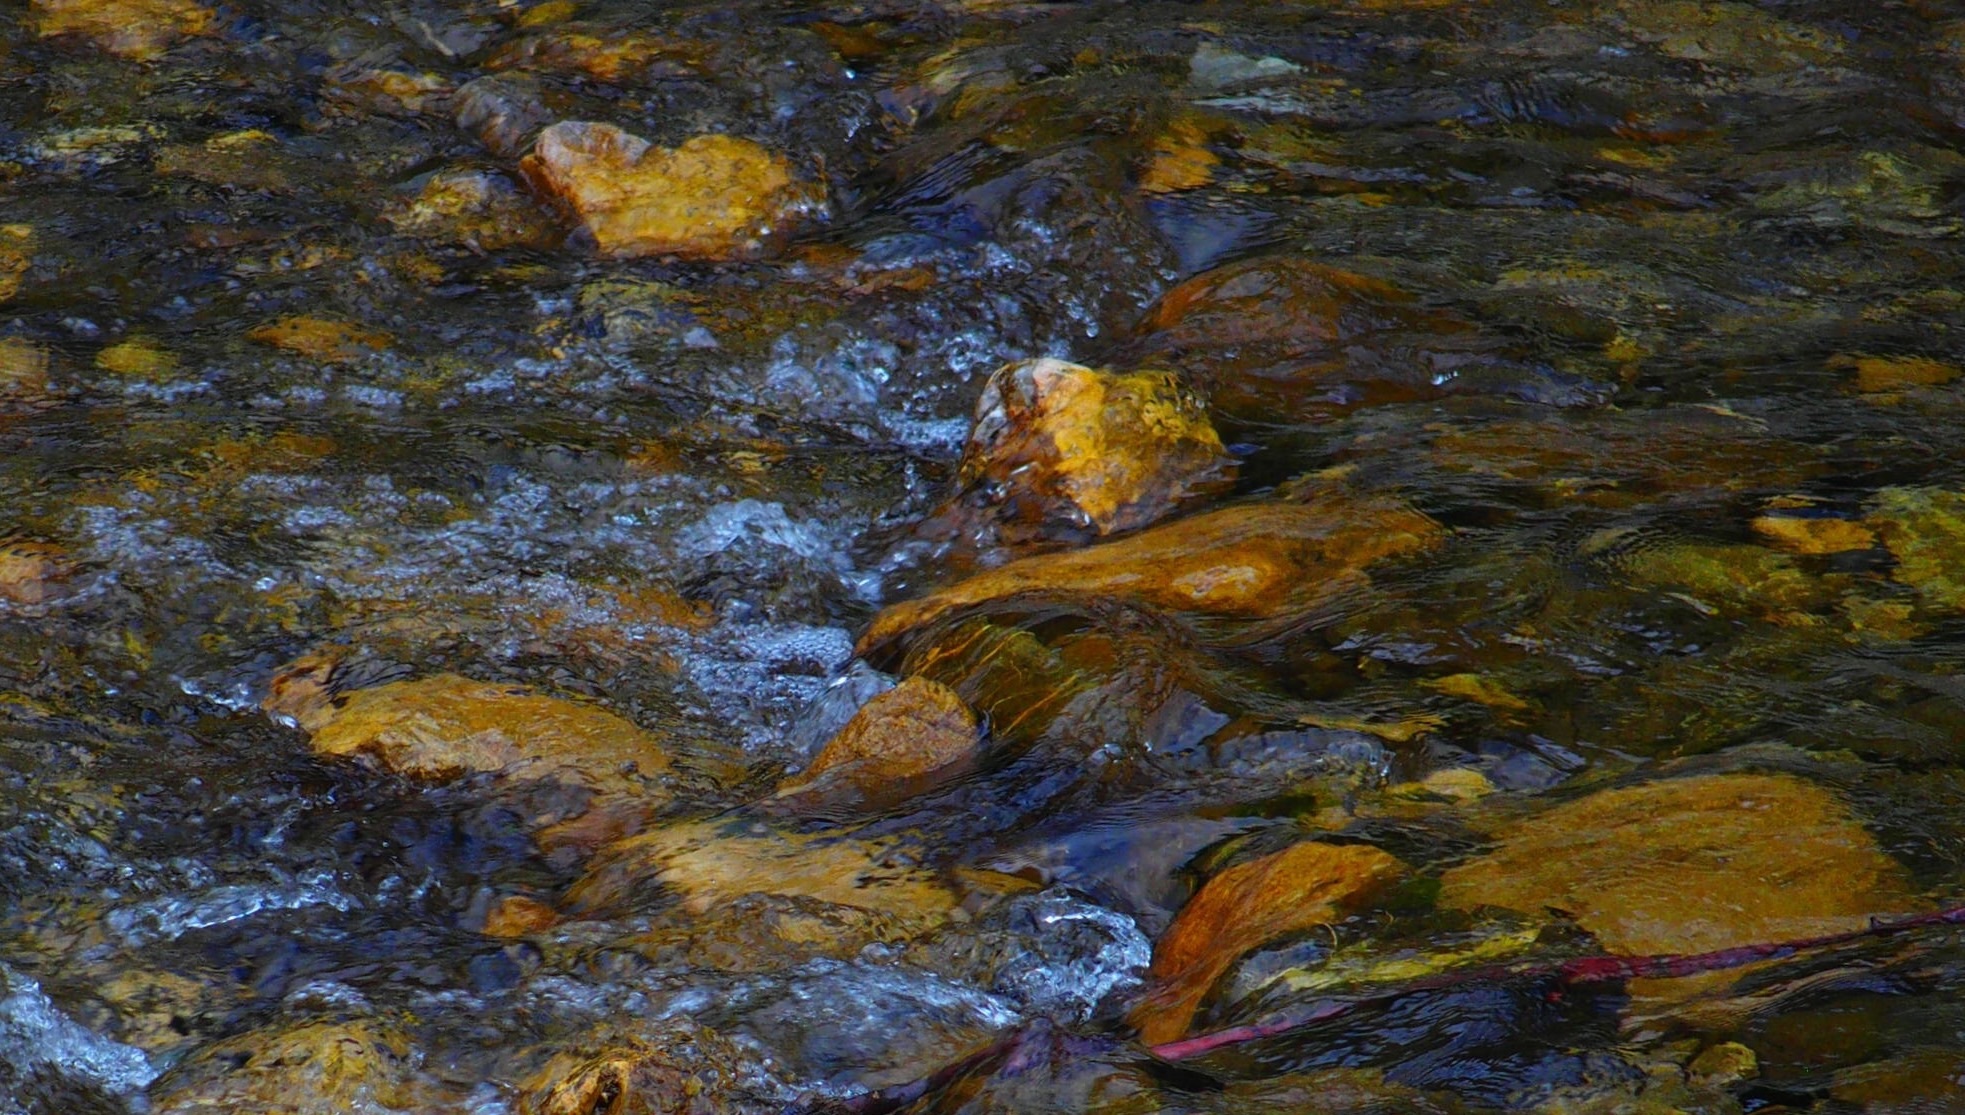
tree, water, nature, rock, leaf, river, pond, stream, autumn, season, material, painting, stones, colors, geology, stony, trough, impressionist, a stream of water, creek bed